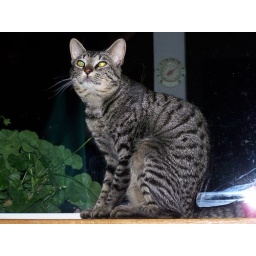
cat in window